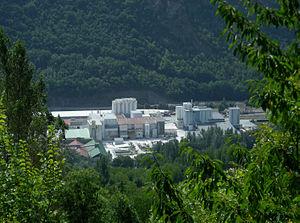
Usine de talcs à Luzenac (Ariège)
Le talc est une espèce minérale composée de silicate de magnésium doublement hydroxylé de formule Mg₃Si₄O₁₀(OH)₂, pouvant contenir des traces de nickel, de fer, d'aluminium, de calcium, de sodium et d'autres silicates magnésiens comme l'amiante.
La carrière de talc de Trimouns est située sur le massif de Tabe dans le département de l'Ariège, en région Occitanie, et est partagée entre les territoires des communes de Lordat, Vernaux, Bestiac et Montségur, sur les pentes Est du pic de Soularac.